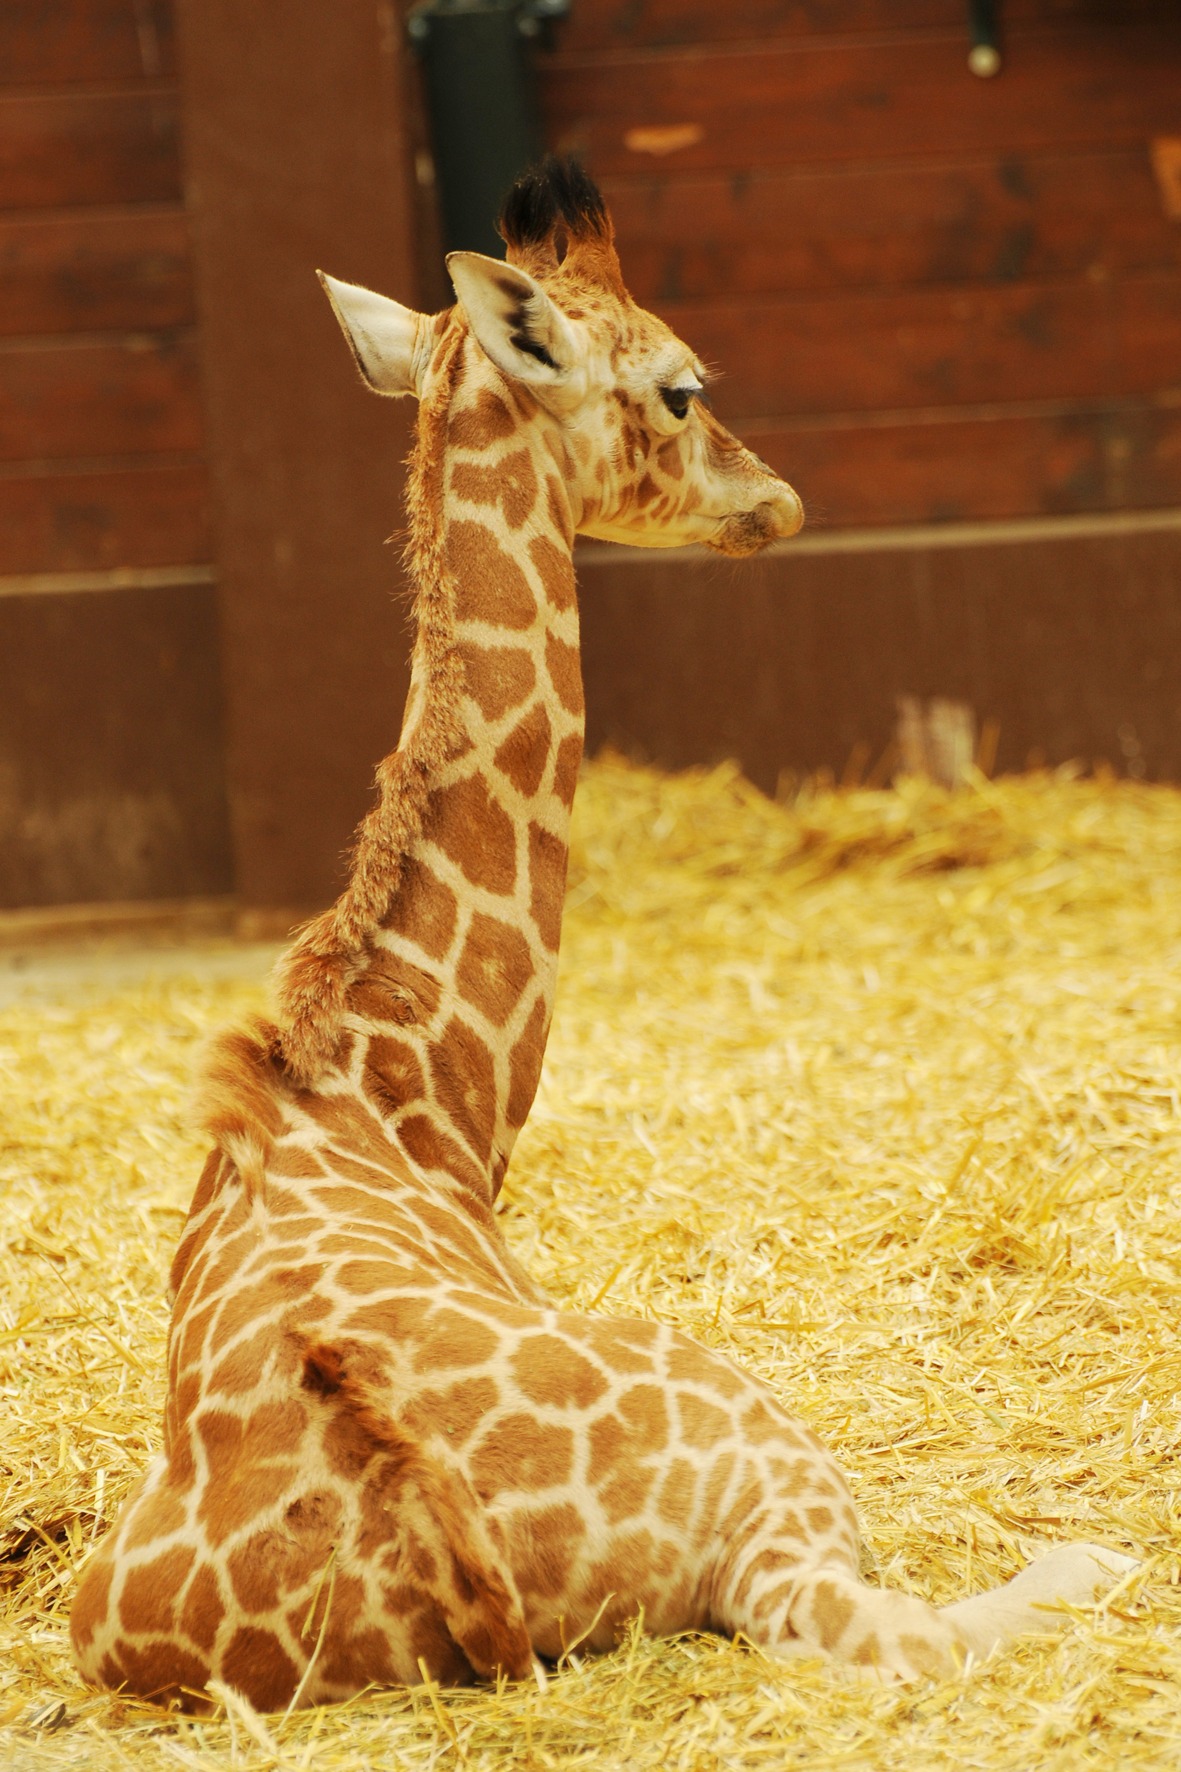
animal, wildlife, zoo, mammal, fauna, giraffe, vertebrate, giraffidae